Chris Wallace

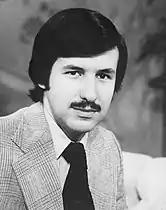

Although accepted at Yale Law School, he decided to work for "The Boston Globe", where his boss described him as an "aggressive and ambitious reporter". He first covered City Hall during the time Kevin White was mayor of Boston and later became a roving national reporter. Wallace noticed the power of television when he saw all the reporters at the 1972 political conventions were watching the proceedings on television instead of in person. For a time in the early 1970s, he worked for the Chicago station WBBM-TV, which is owned and operated by CBS.